Montgomery, Texas

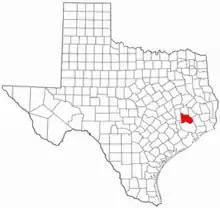
Location of Montgomery County.

The town of Montgomery was founded in the middle of the Lake Creek Settlement by W. W. Shepperd in July 1837 on 200 acres of land that had originally been part of the John Corner League. Shepperd had established the first store in the Lake Creek Settlement in 1835. W. W. Shepperd and his partner John Wyatt Moody named the town Montgomery.